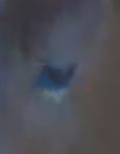
Face region: eyes (orbital_tightening_and_eye_area)
Pain indicator: moderately_present